Preemptive war

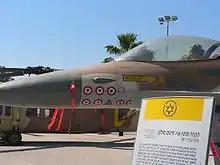
Israeli Air Force F-16A "Netz 107" with 6.5 aerial victory marks and Osirak bombing mark

Israel incorporates preemptive war in its strategic doctrine to maintain a credible deterrent posture, based on its lack of strategic depth. The Six-Day War, which began when Israel launched mass attacks against Egypt on June 5, 1967, has been widely described as a preemptive war and is, according to the United States State Department, "perhaps the most cited example [of preemption]." Others have alternatively referred to it as a preventive war. Some have referred to the war as an act of "interceptive self-defense." According to that view, no single Egyptian step may have qualified as an armed attack, but some perceive Egypt's collective actions as clear that it was bent on an armed attack on Israel. One academic has claimed that Israel's attack was not permissible under the "Caroline" test; he claims that there was no overwhelming threat to Israel's survival.